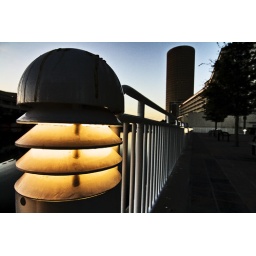
lamp by the river